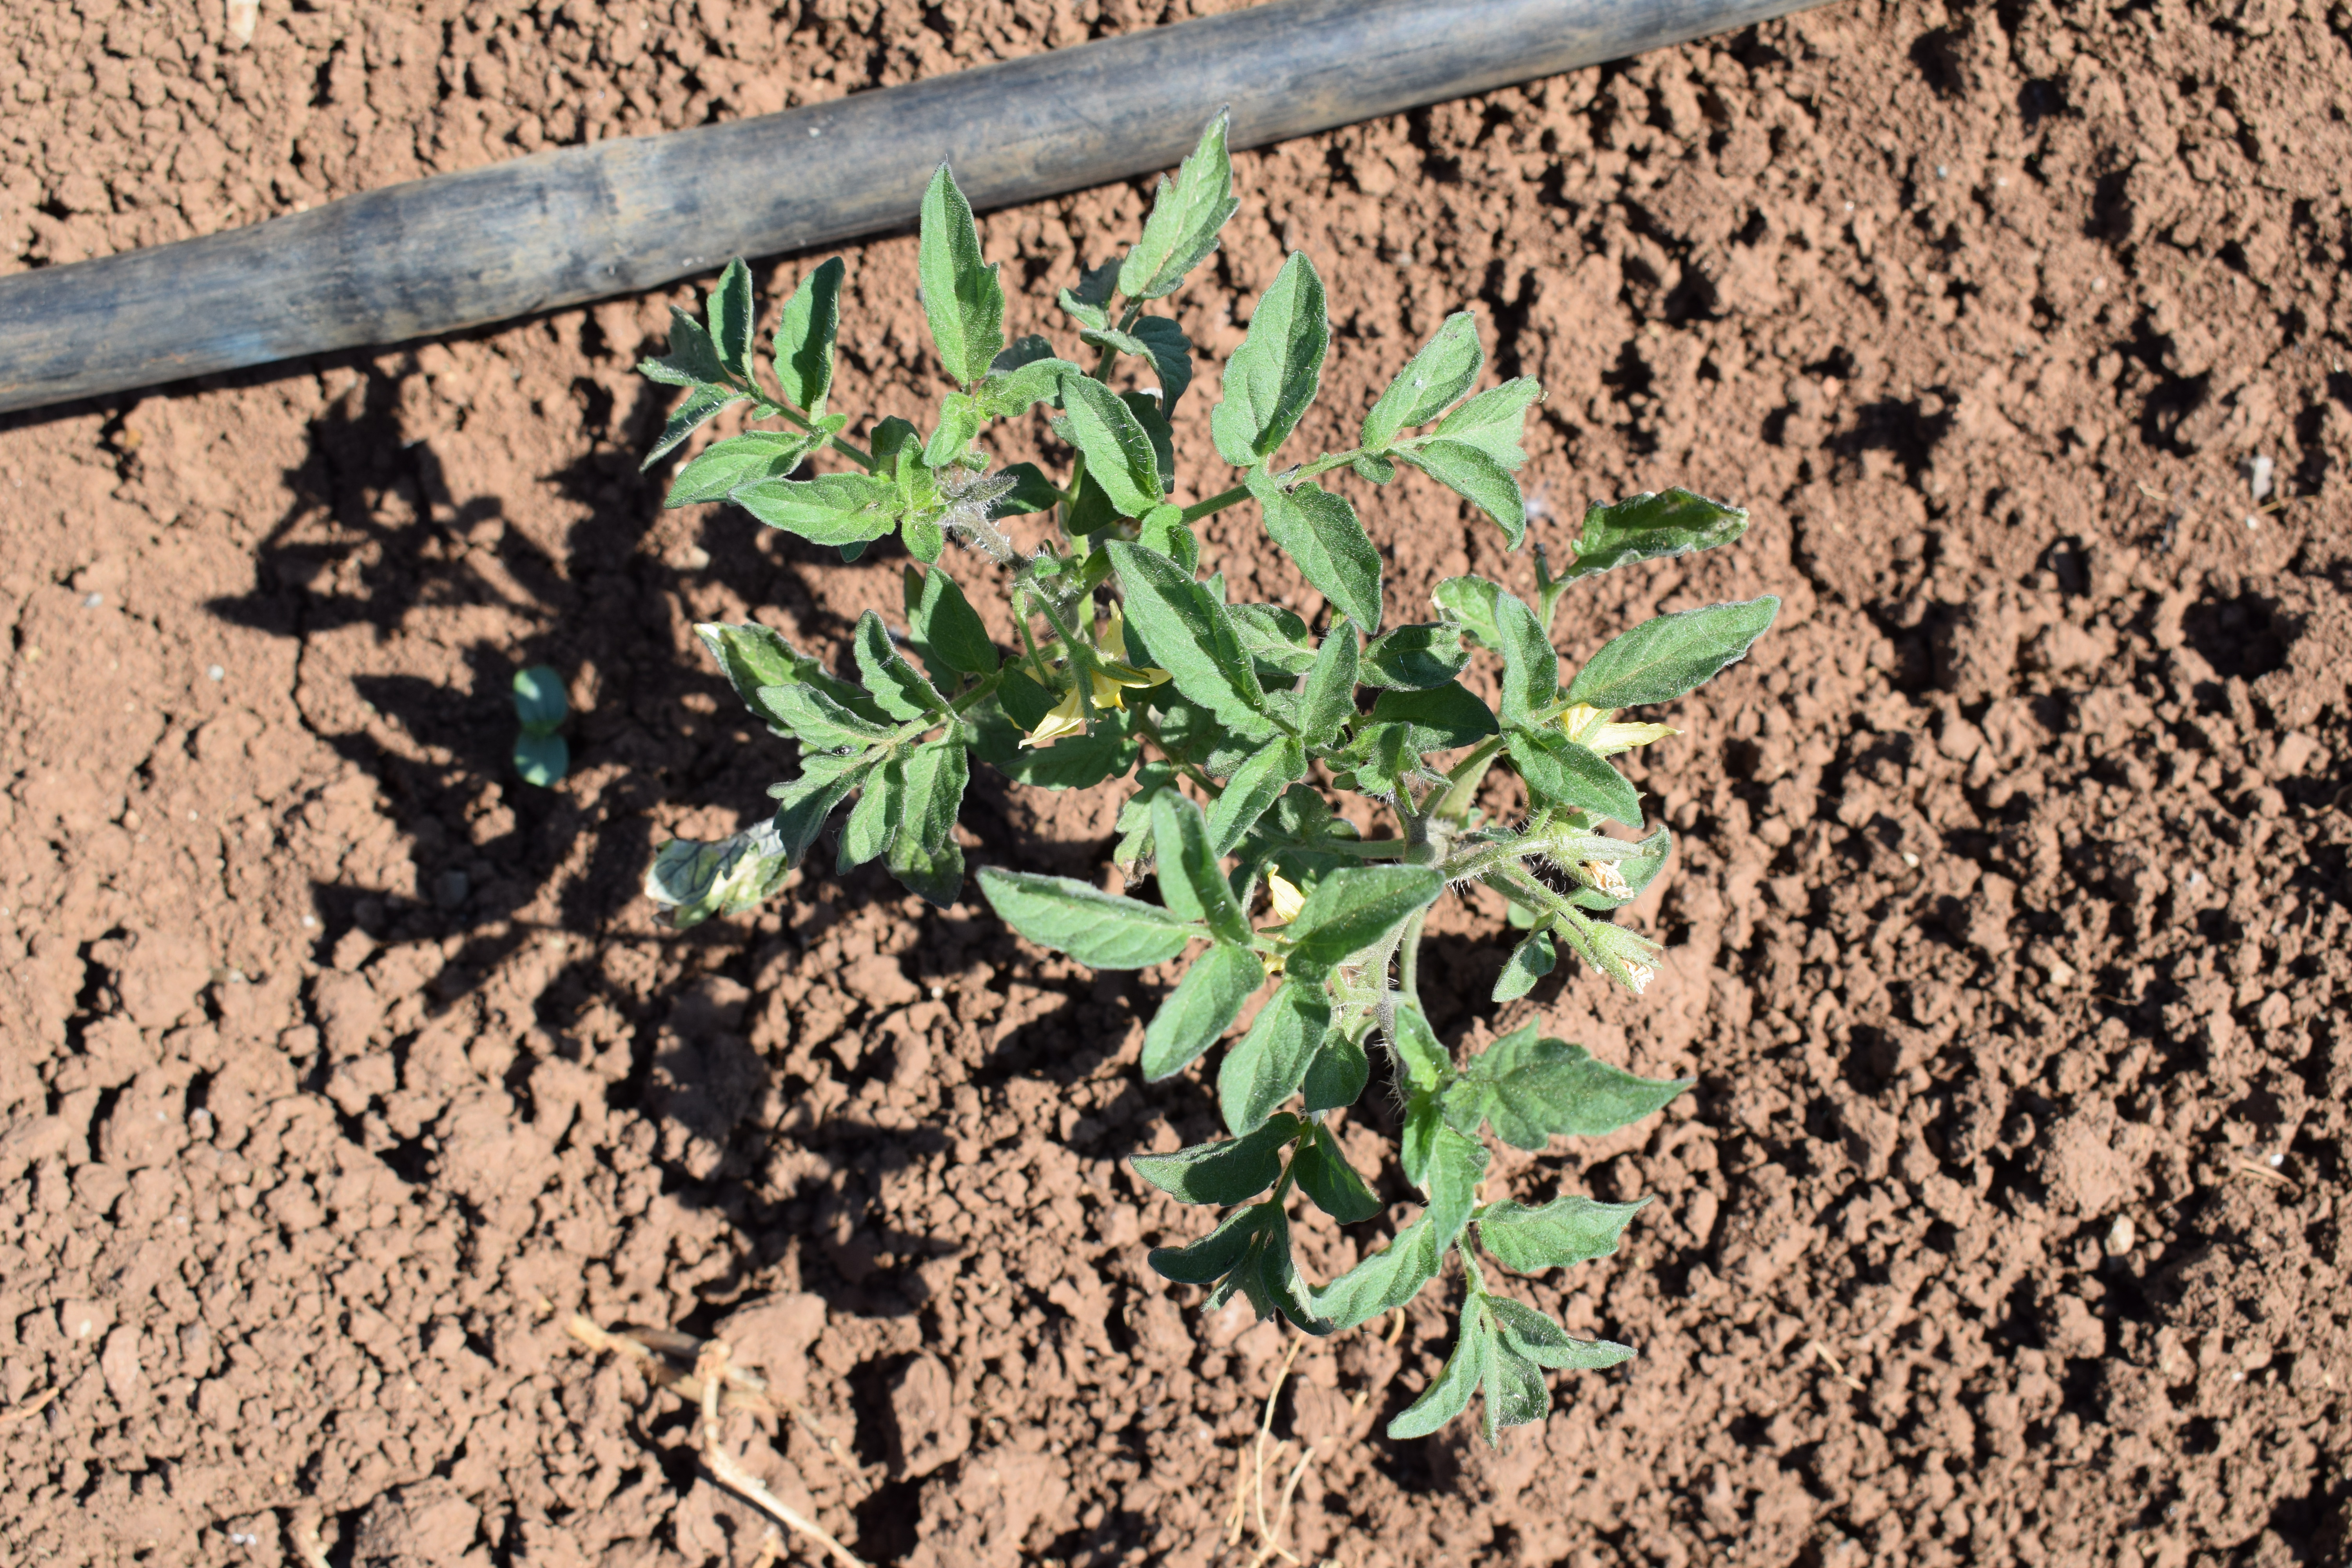
Label: tomato